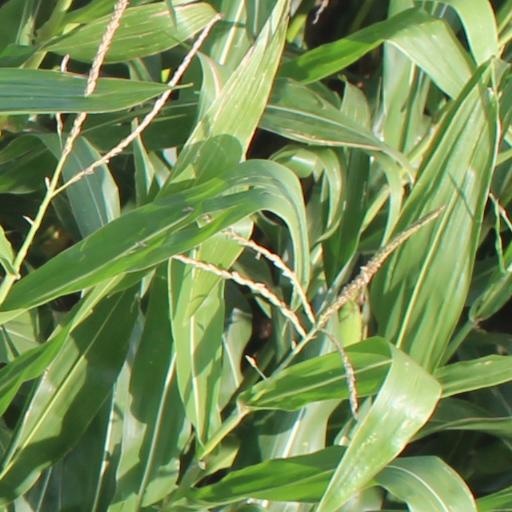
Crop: maize; corn